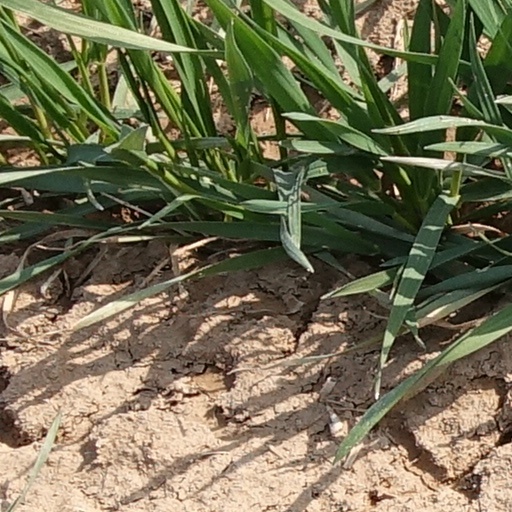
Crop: wheat